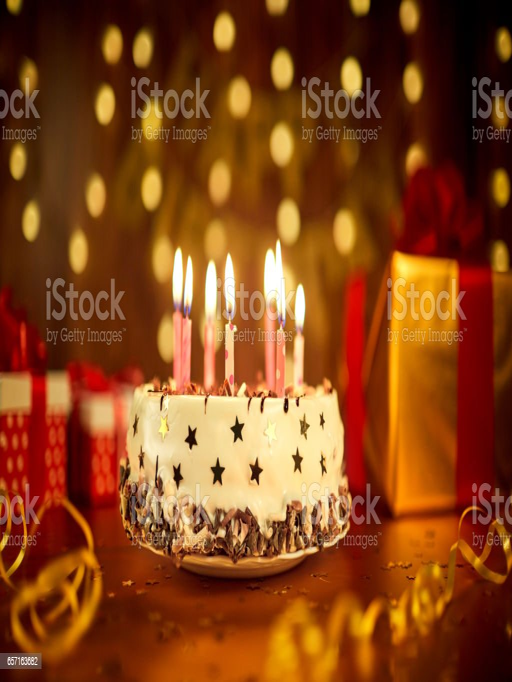
happy birthday cake with candles on the background of garlands a royalty - free